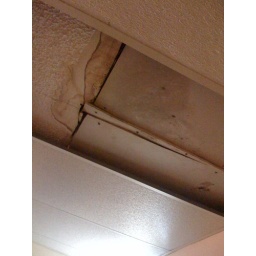
result is a hole in my bedroom roof